Leeds and Selby Railway

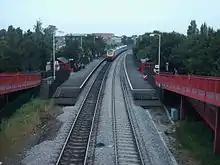

Many of the connecting lines closed in the 1950s and 60s: passenger services on the Castleford–Garforth line from the junction at Garforth station closed in 1951, and freight ended in 1969, the Cawood, Wistow and Selby Light Railway in 1960, the Selby to Goole Line in 1964, and Cross Gates–Wetherby line from Cross Gates station also in 1964.